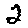
Label: 2